List of MPs elected to the English parliament in 1626

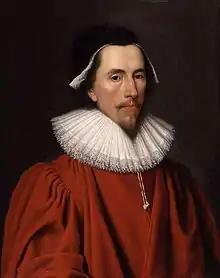
Sir Heneage Finch - speaker

This is a list of members of Parliament (MPs) elected to the second parliament in the reign of King Charles I in 1626.